Karel van de Woestijne

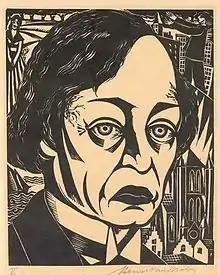
Van de Woestijne (portrait by Henri van Straten)

Carolus Petrus Eduardus Maria "Karel" van de Woestijne (Ghent, 10 March 1878 – Zwijnaarde, 24 August 1929) was a Flemish writer and brother of the painter Gustave van de Woestijne. He went to highschool at the "Koninklijk Athenaeum" (E:Royal Athenaeum) at the Ottogracht in Ghent. He also studied Germanic philology at the University of Ghent, where he came into contact with French symbolism. He lived at Sint-Martens-Latem from April 1900 up to January 1904, and from April 1905 up to November 1906. Here he wrote "Laetemsche brieven over de lente", for his friend Adolf Herckenrath (1901). In 1907 he moved to Brussels, and in 1915 he moved to Pamel, where he wrote "De leemen torens" together with Herman Teirlinck.